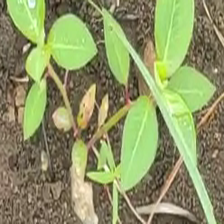
Weed species: Moti_dudhi(Euphorbia_geneculata_L)